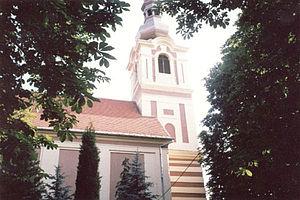
Nemesapáti est un village et une commune du comitat de Zala en Hongrie.